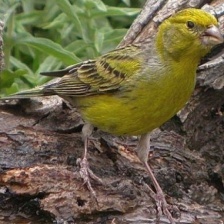
Species: CANARY
Scientific name: SERINUS CANARIA DOMESTICA